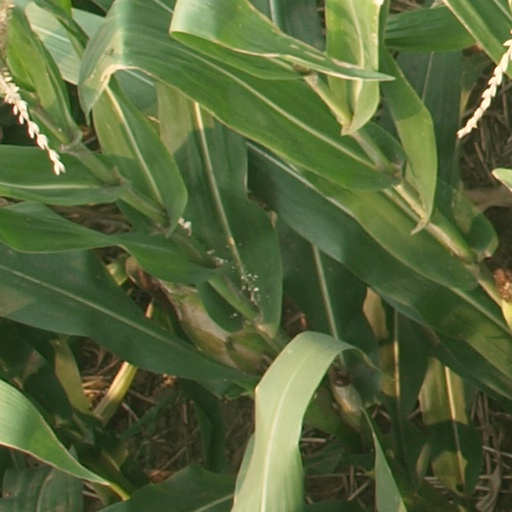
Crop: maize; corn